Pushkin, Saint Petersburg

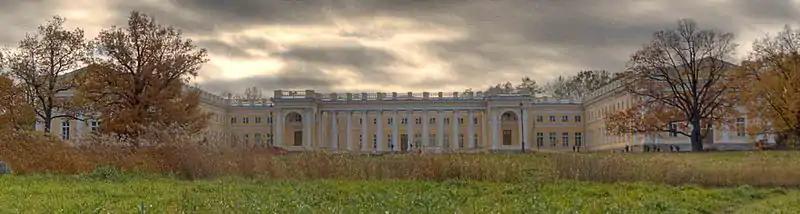
Panoramic view of Alexander Palace in 2010

As of January 1, 2010, there were 741 companies in Pushkin, including 165 in foodservice, 358 in trade and 53 in small retail sales, 162 in household services, as well as 8 supermarkets and one market. There are also large retail chains in the town.